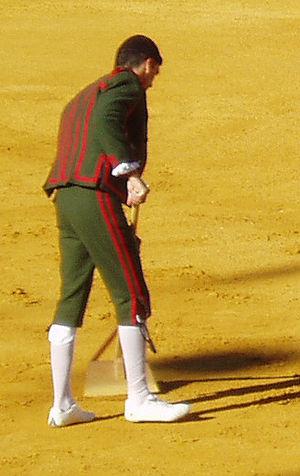
Une corrida goyesque est une corrida particulière dans son apparence mais identique dans son déroulement à une corrida « normale ». L'une des corridas goyesques les plus courues est celle de Ronda, qui a lieu à la fin du mois de septembre. Depuis quelques années, Arles organise également une goyesque lors de sa Feria du Riz.
Dans le monde de la tauromachie, l'arenero est le responsable de l'entretien et de la remise en état du ruedo après chaque combat.